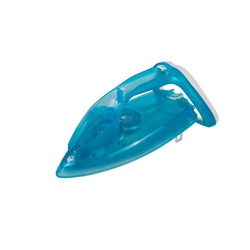
Верхняя часть корпуса для утюга Tefal
Brand: Tefal
Верхняя часть корпуса для утюга Tefal CS-00118657 | Код производителя: CS-00118657 Параметры: Производитель: Tefal Вид запчасти: Части корпуса
Category: Home & Garden > Household Appliance Accessories > Laundry Appliance Accessories > Iron Accessories